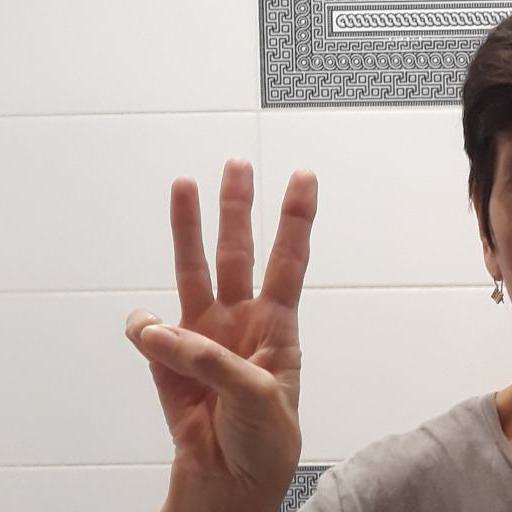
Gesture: three